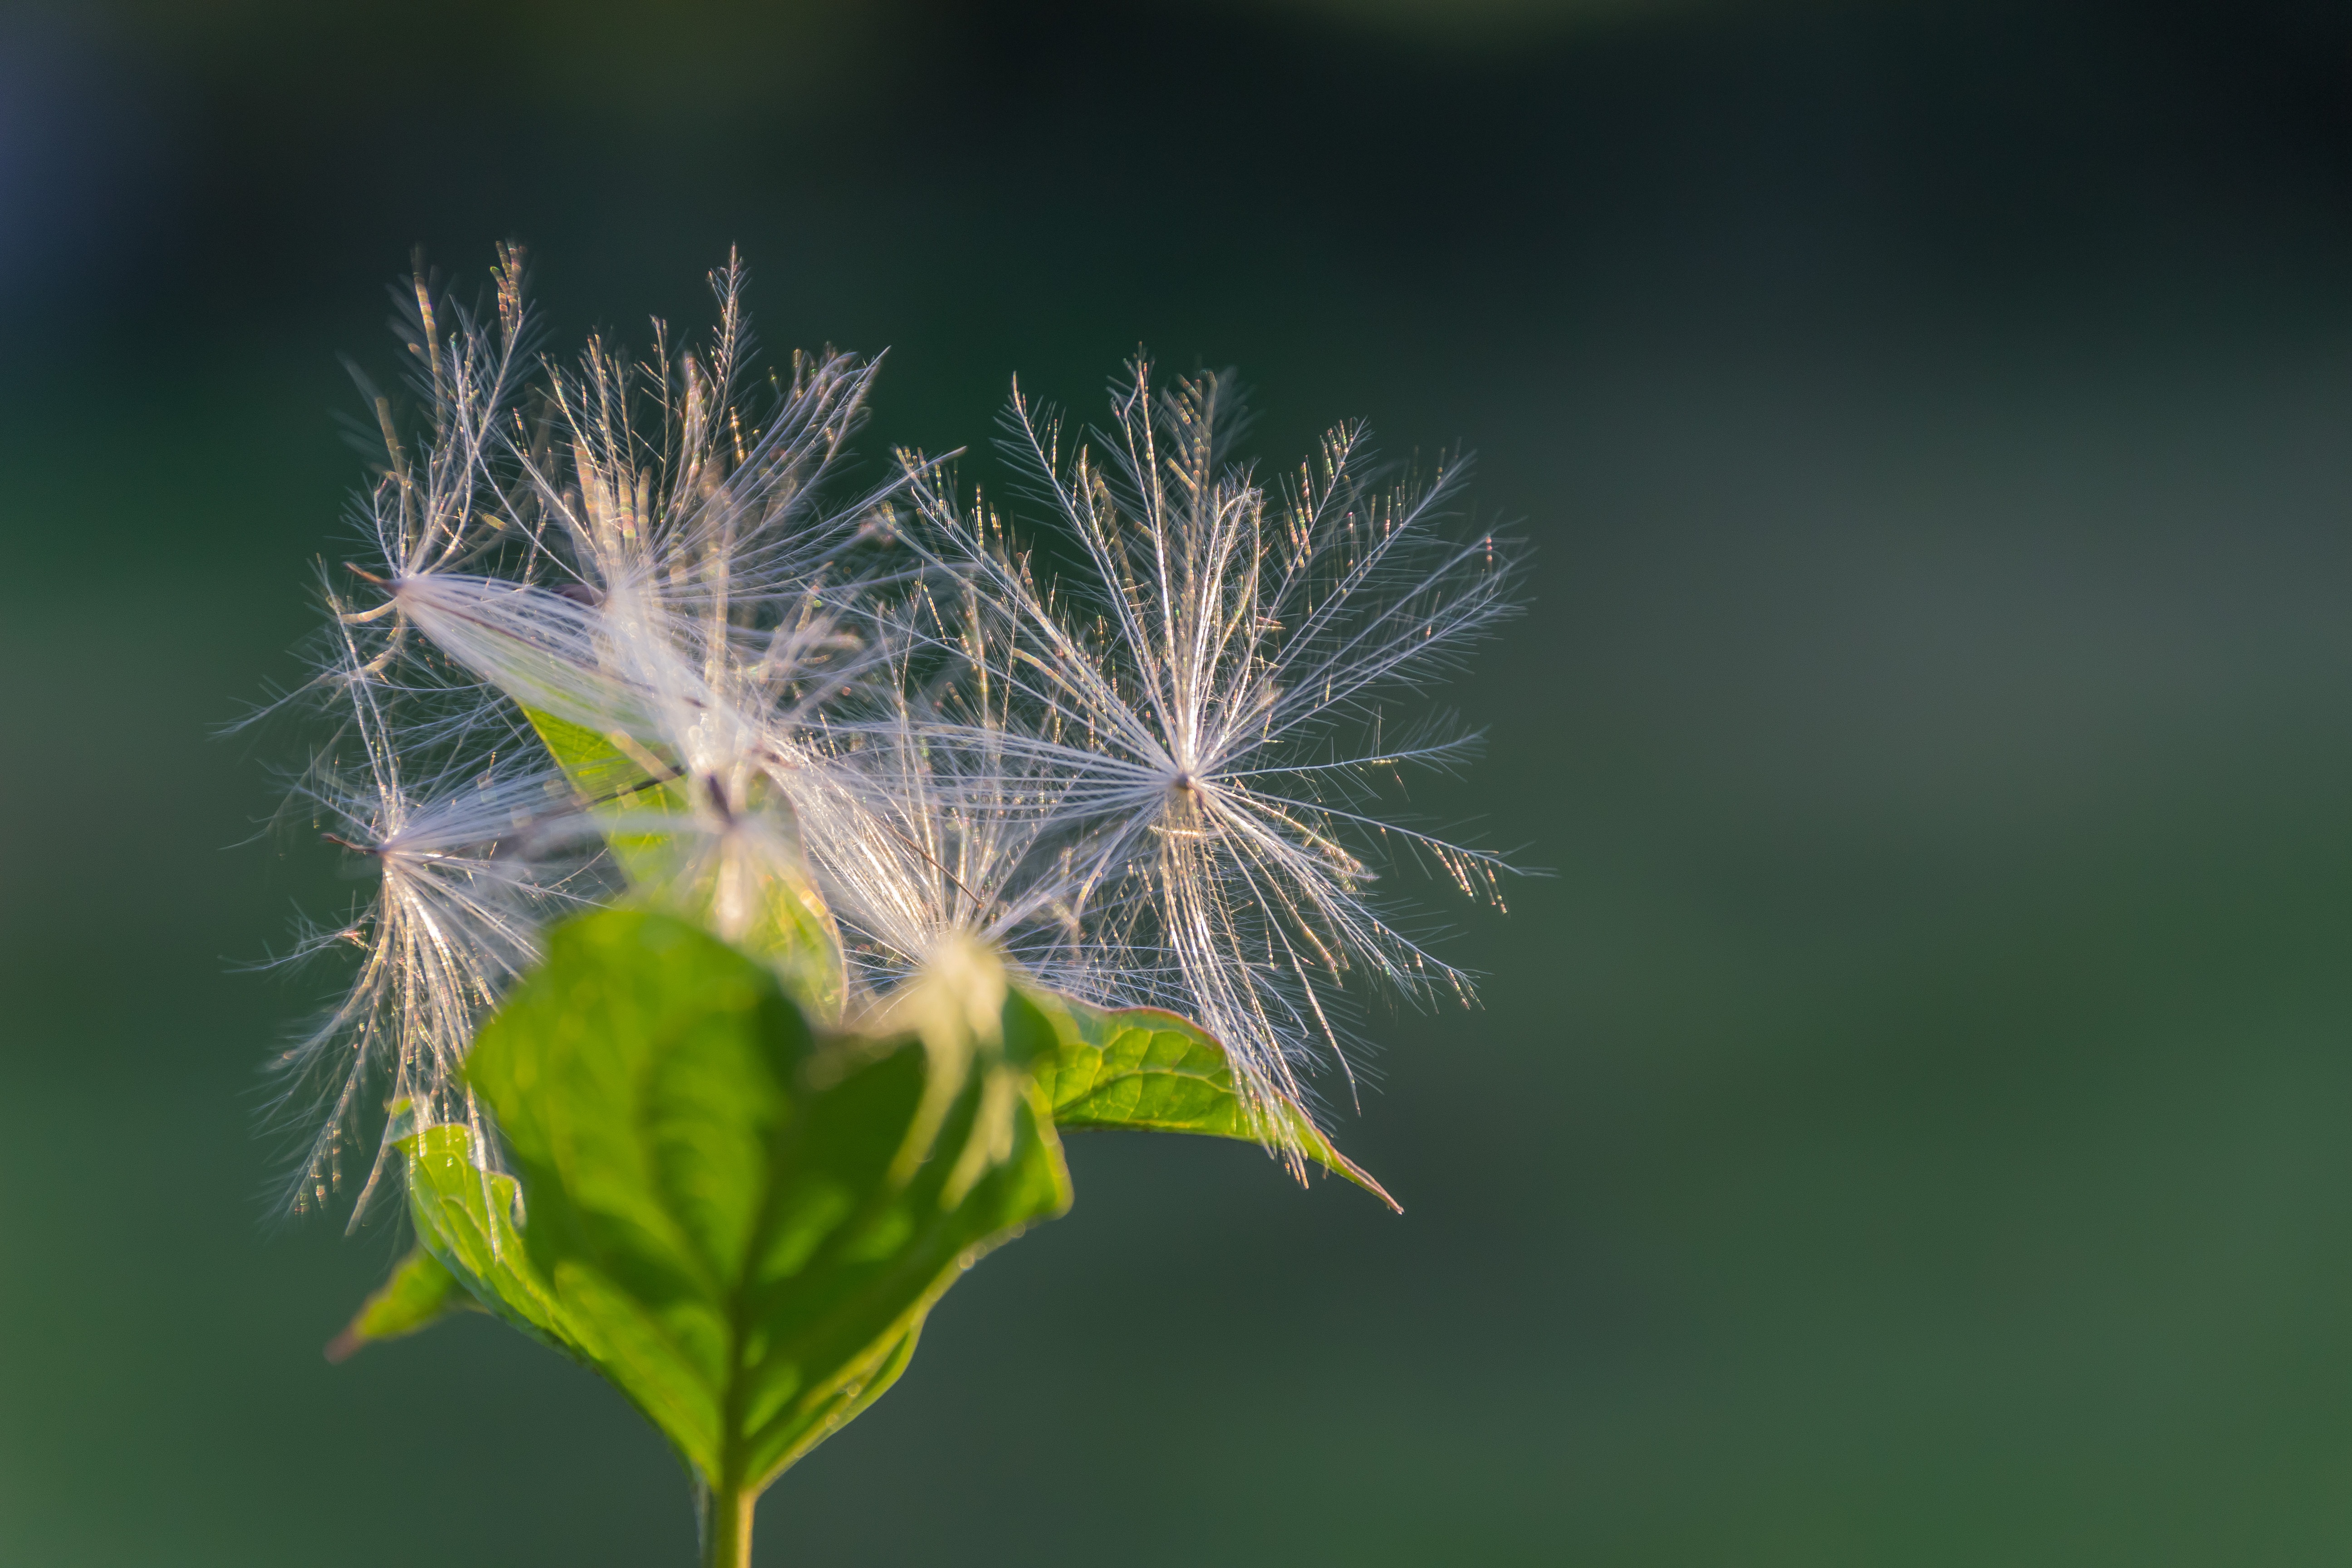
nature, grass, branch, blossom, light, plant, photography, dandelion, leaf, flower, bloom, frost, pollen, spring, green, fluffy, insect, botany, flora, fauna, wildflower, close up, leaves, hairy, thistle, hairs, fluff, bud, back light, macro photography, flowering plant, daisy family, grass family, plant stem, land plant, thorns spines and prickles